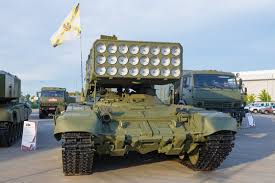
Label: TOS-1